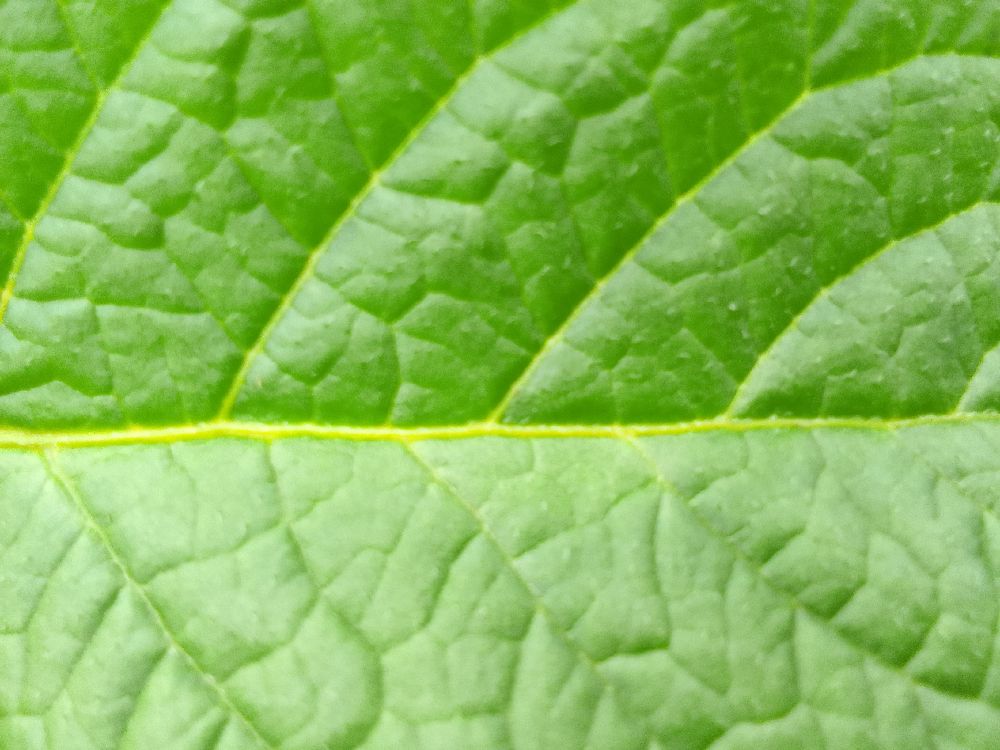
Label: Healthy